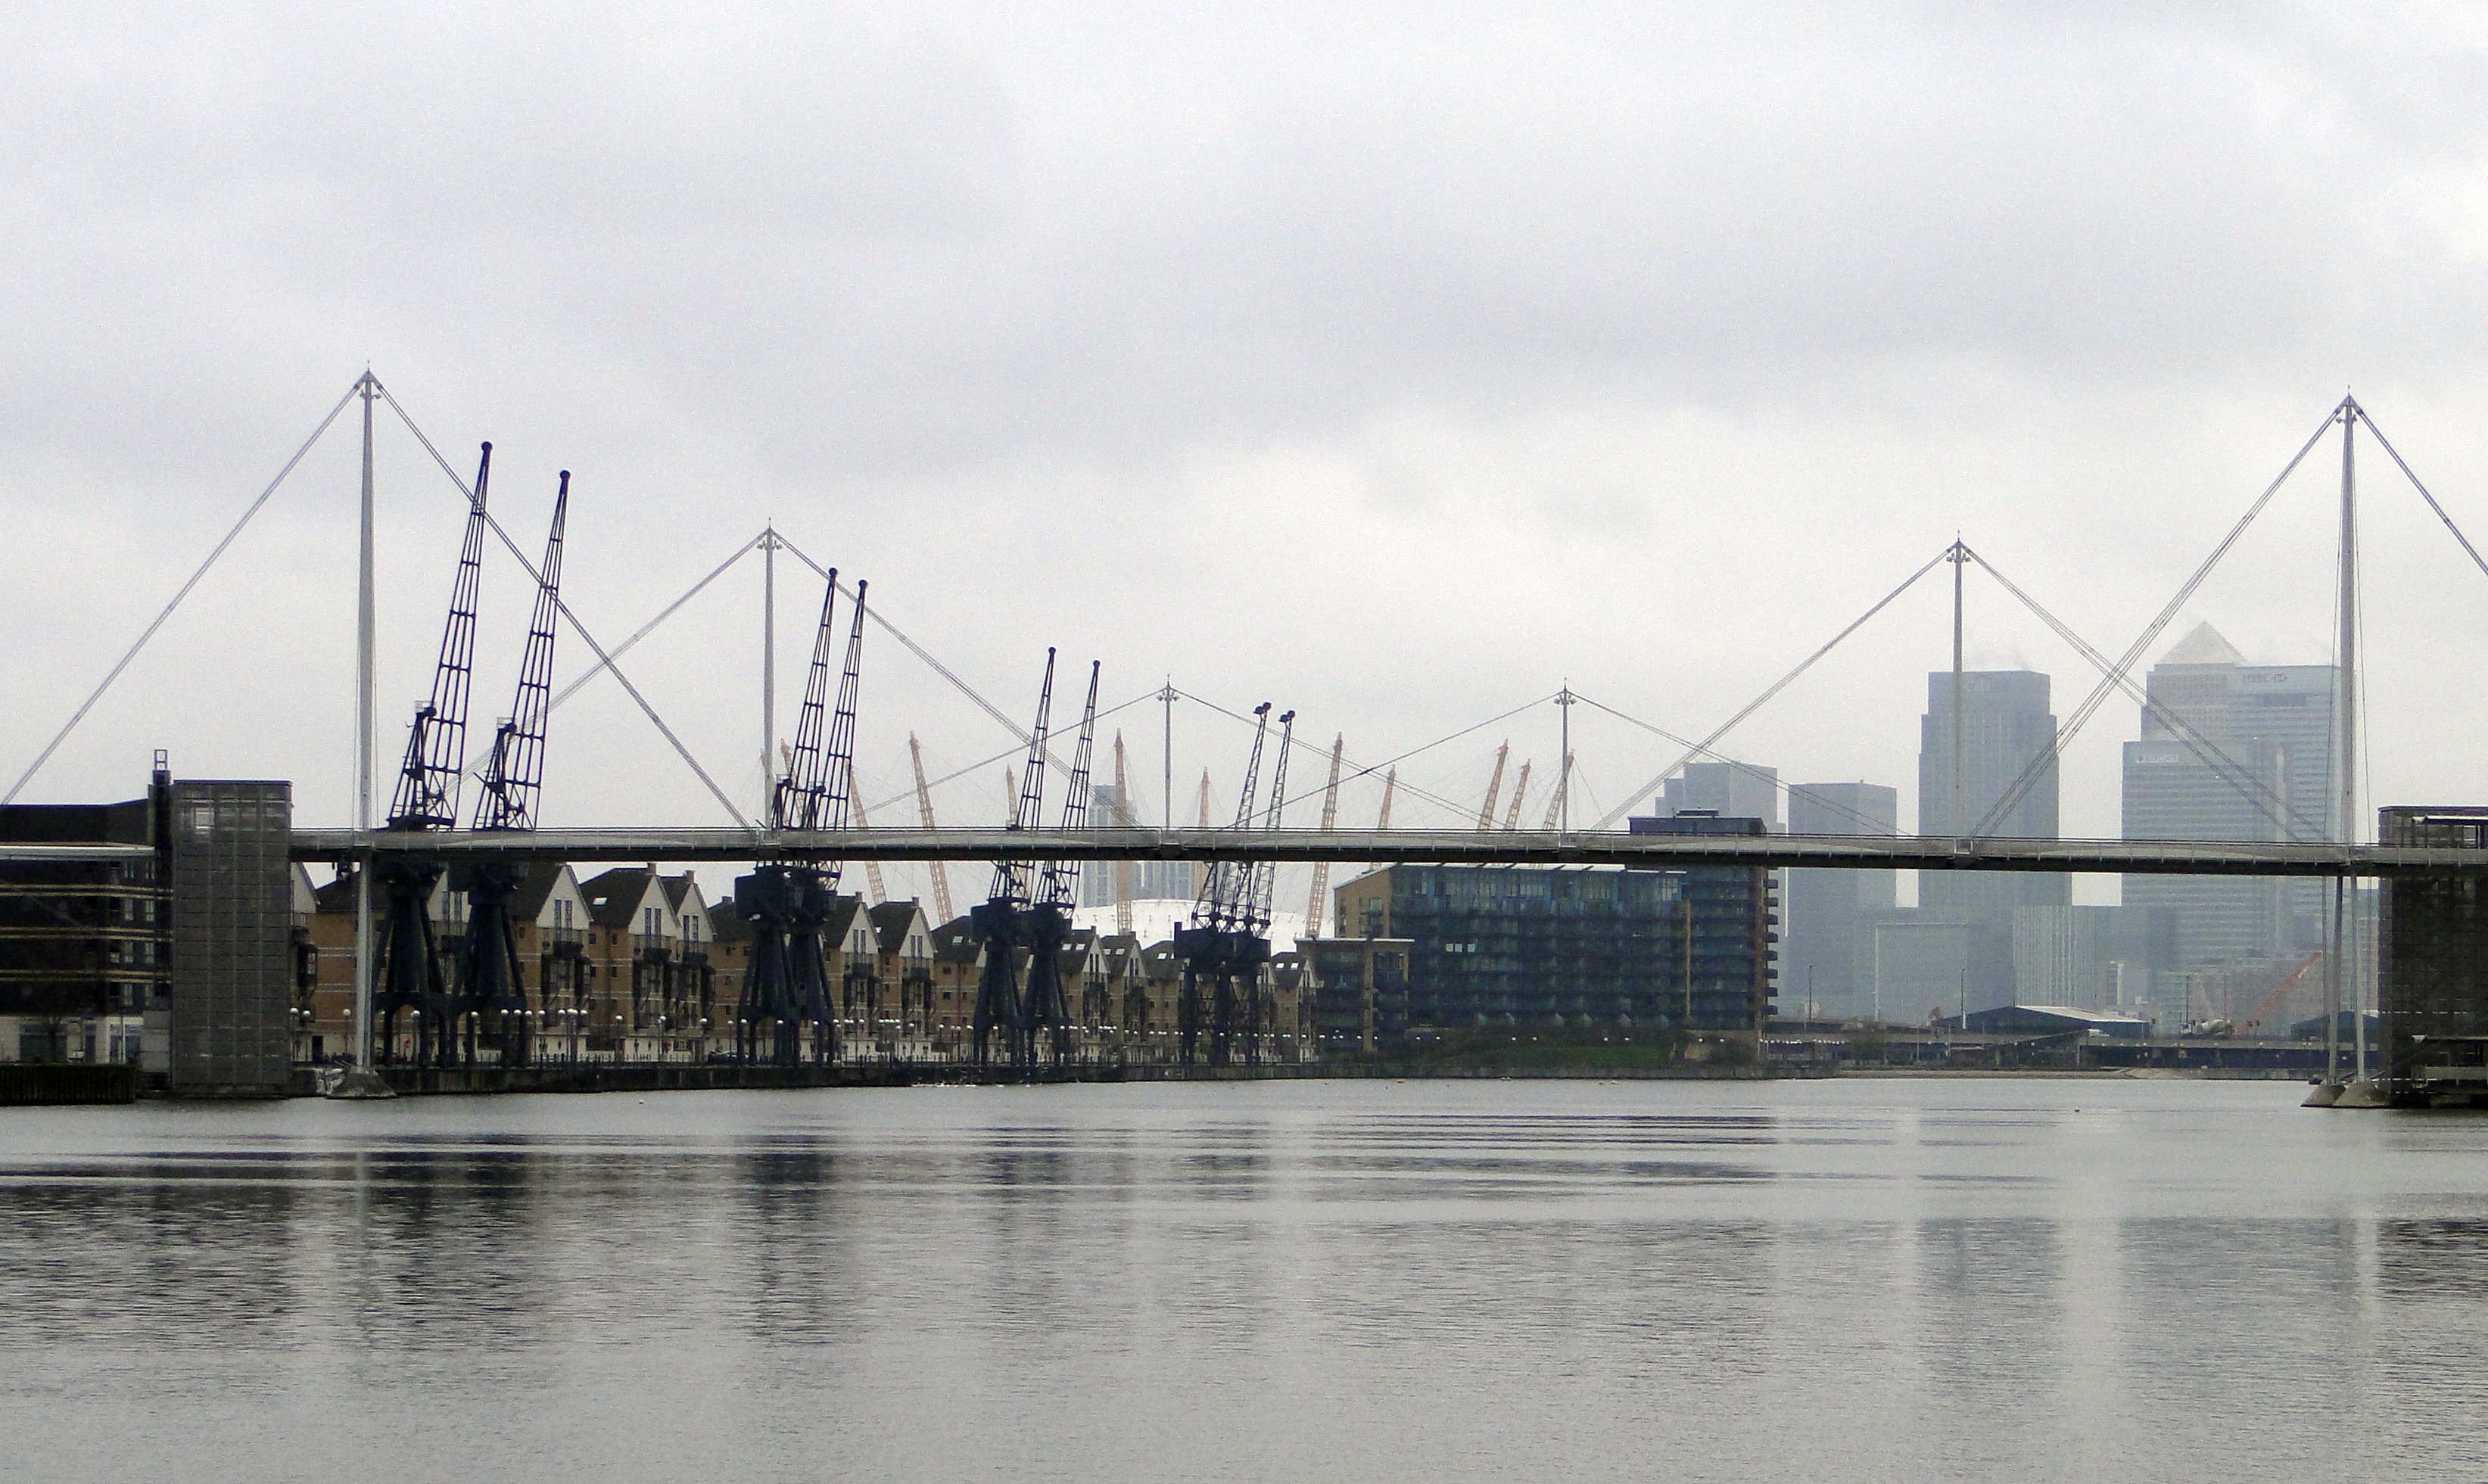
dock, bridge, skyline, building, city, river, cityscape, reflection, landmark, industry, port, tourism, stadium, waterway, england, capital, london, cranes, crane, kingdom, united kingdom, harbour cranes, river thames, lifting crane, ship crane, cable stayed bridge, nonbuilding structure